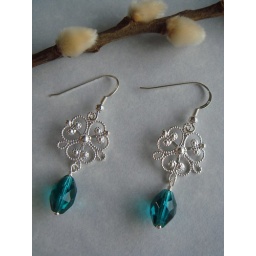
Sterling silver earwires, sterling plated filigree, glass beads (available in other colours). Also available in semi-precious gemstones.